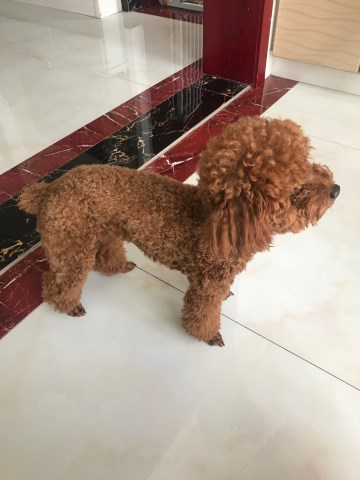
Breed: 2925-n000114-toy_poodle